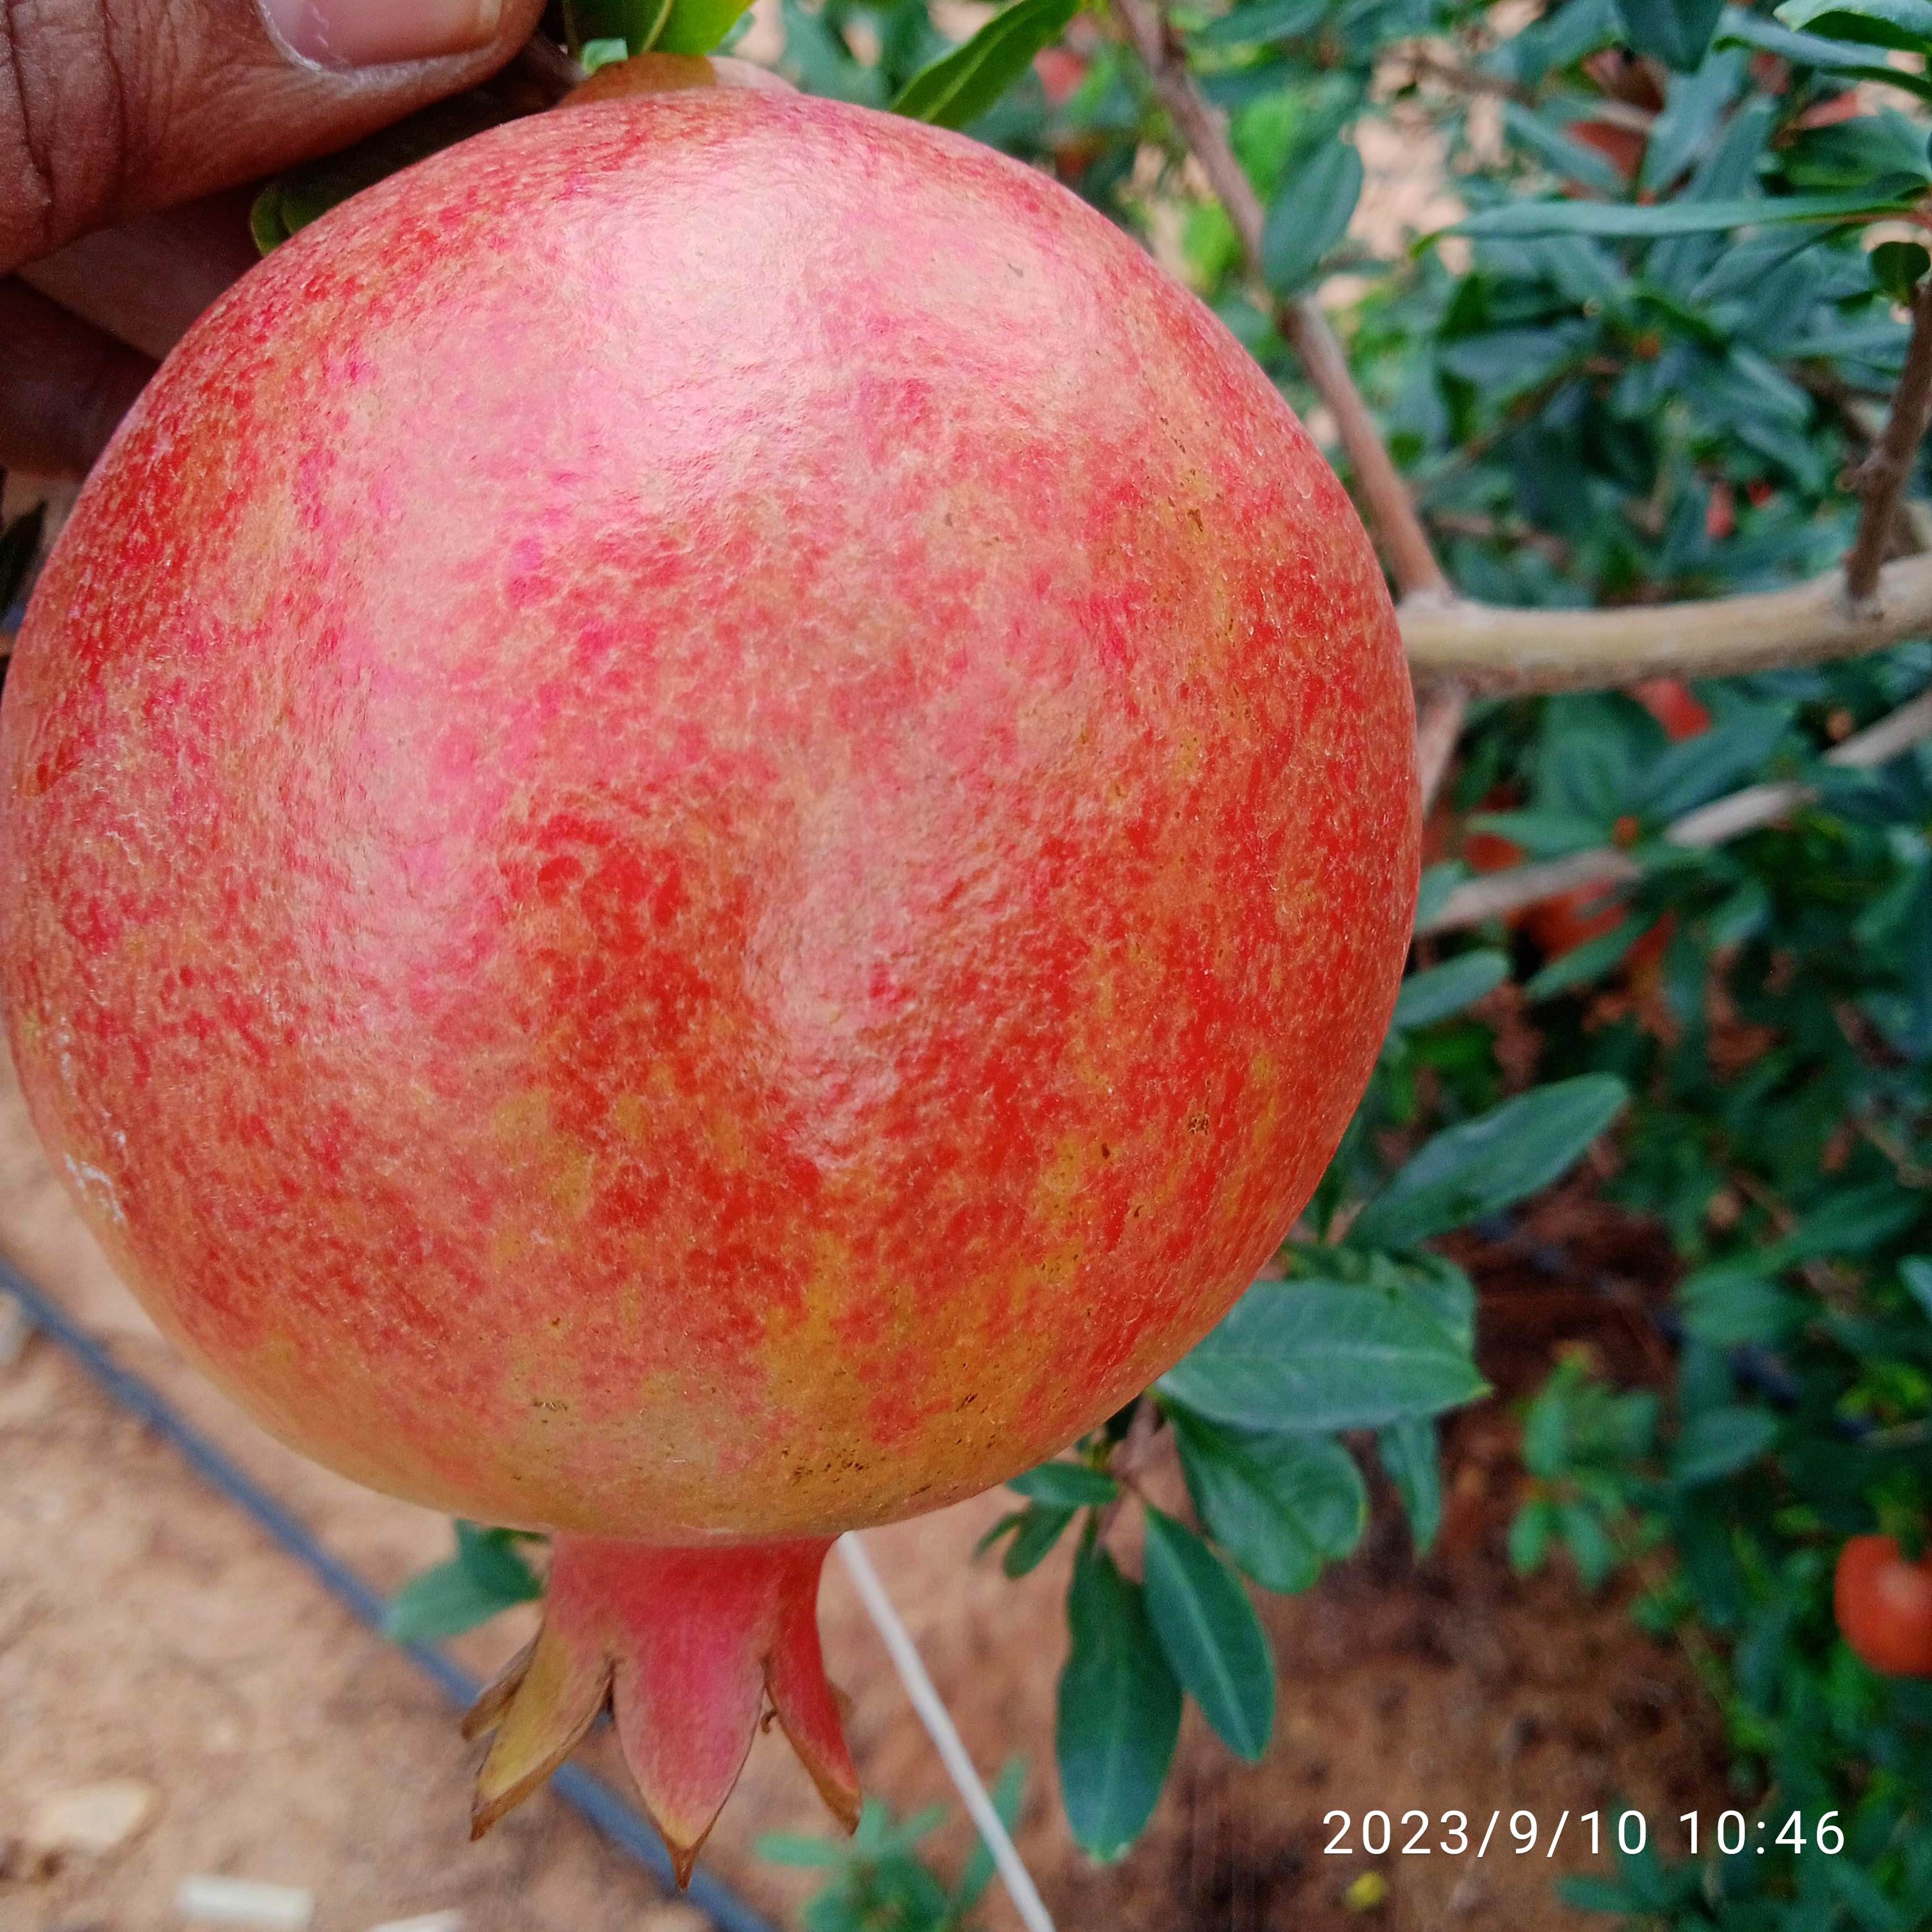
Label: Healthy